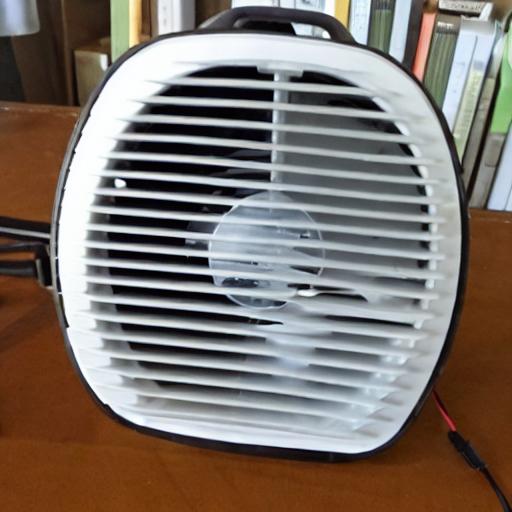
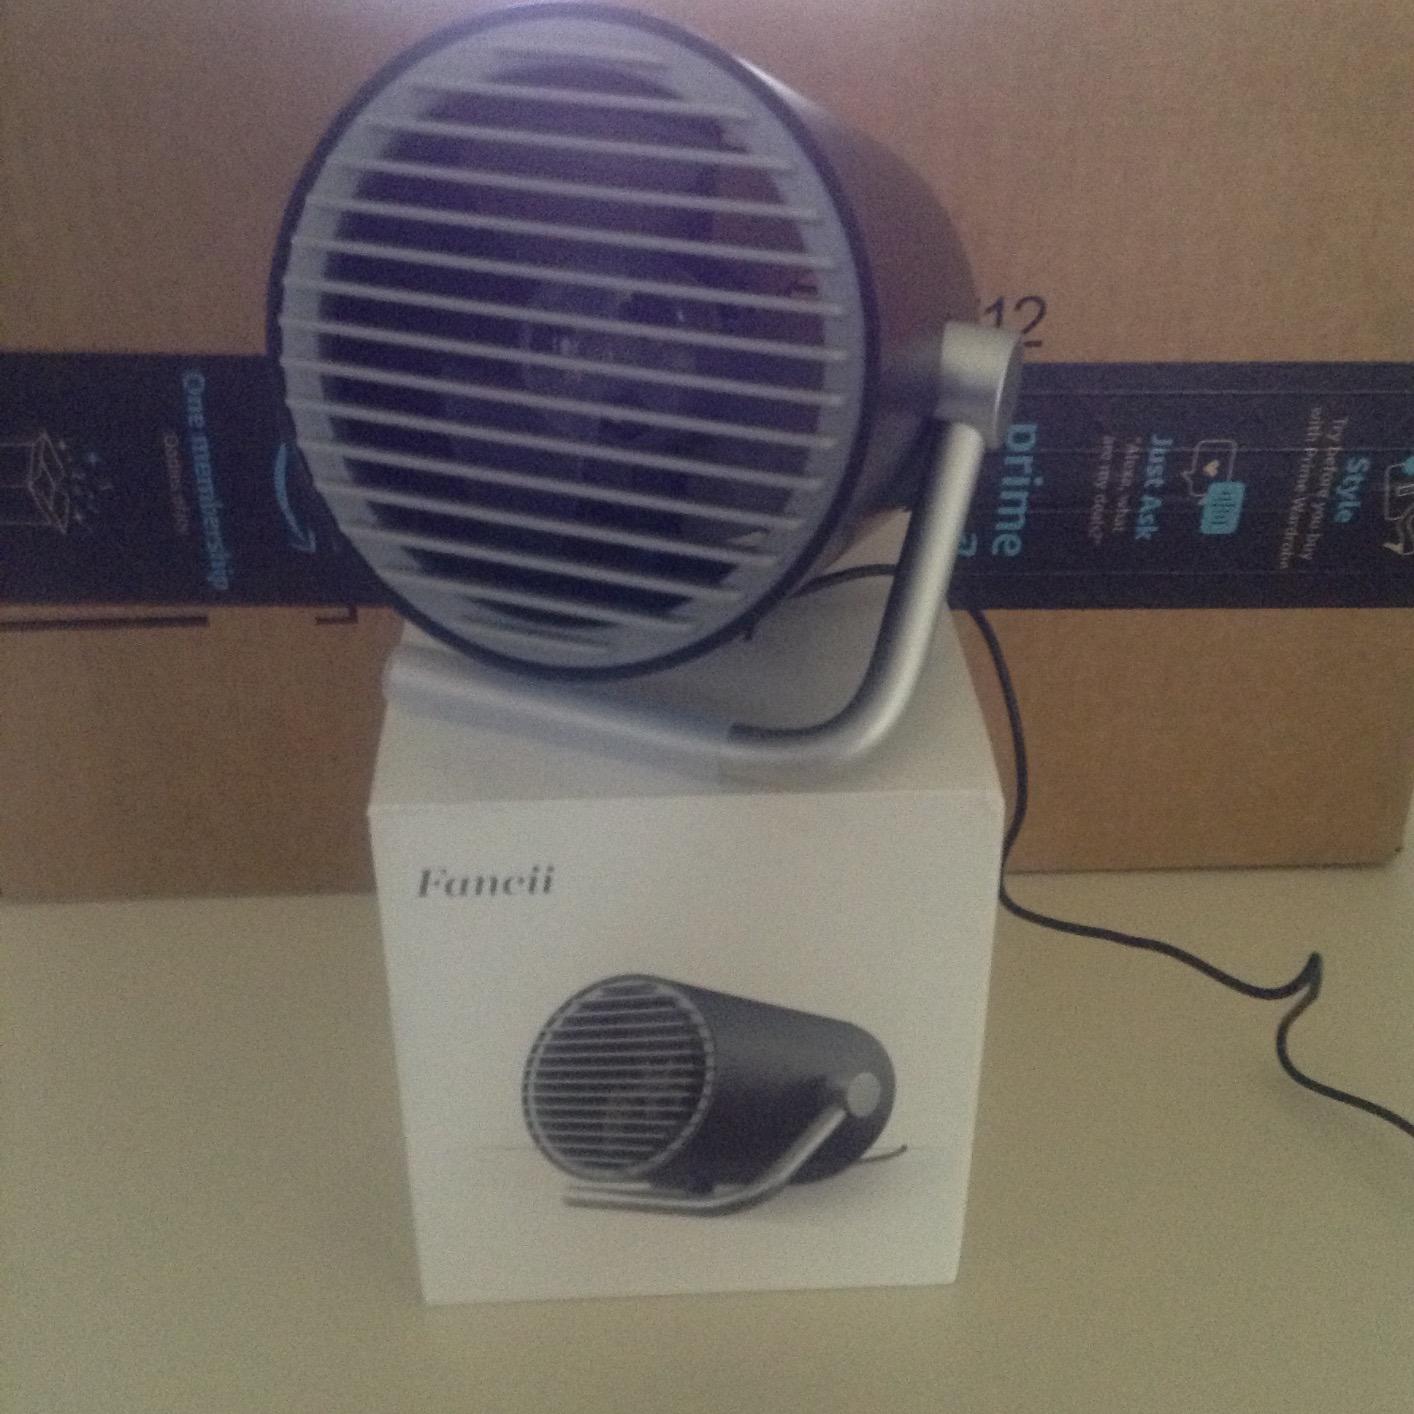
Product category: fan
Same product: no